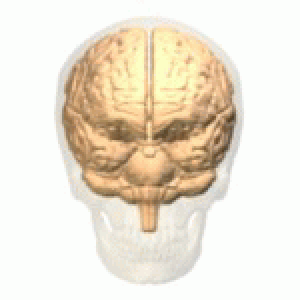
Le carrefour temporo-pariétal est la région du cerveau située à la jonction des lobes temporal et pariétal, en arrière du sillon latéral. Cette région semble impliquée dans de nombreuses fonctions. En particulier, dans l'hémisphère gauche, elle inclut l'aire de Wernicke. Elle a aussi été impliquée dans différents processus cognitifs de la cognition sociale comme la théorie de l'esprit. Dans les années 2000, il a aussi été montré que la stimulation électrique de cette région peut déclencher des illusions perceptives comme des expériences extra-corporelles.